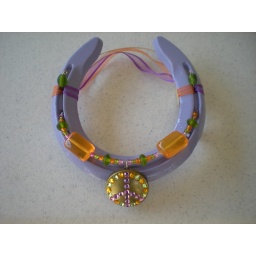
Purple horseshoe with huge peace sign in center. Orange, purple and green glass beads.